Ralph Vince

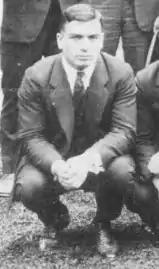
Vince prior to the 1922 Rose Bowl

Raffaello D. "Ralph" Vince (March 18, 1900 – October 29, 1996) was an American football player for the Cleveland Indians, Cleveland Bulldogs, and the Cleveland Panthers. He later coached at Baldwin–Wallace College and John Carroll University. Outspoken and inventive as a coach, he was the inventor of the face mask. The original he created is on display at the Pro Football Hall of Fame in Canton, Ohio. He was the first coach to put an armband of plays on his quarterbacks' wrists, now a common sight in football. He attended Washington & Jefferson College and played in the 1922 Rose Bowl. He is distinguished as being the first Italian to play in the National Football League (NFL).